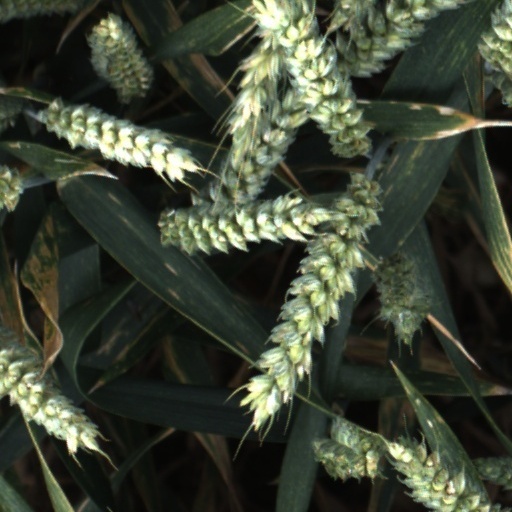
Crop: wheat